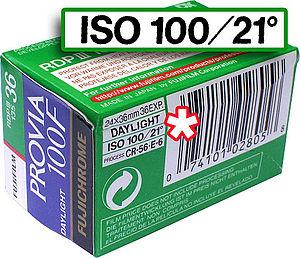
En photographie, la sensibilité ISO est la mesure de la sensibilité à la lumière des pellicules et des capteurs numériques. Elle est une donnée essentielle à la détermination d'une exposition correcte.